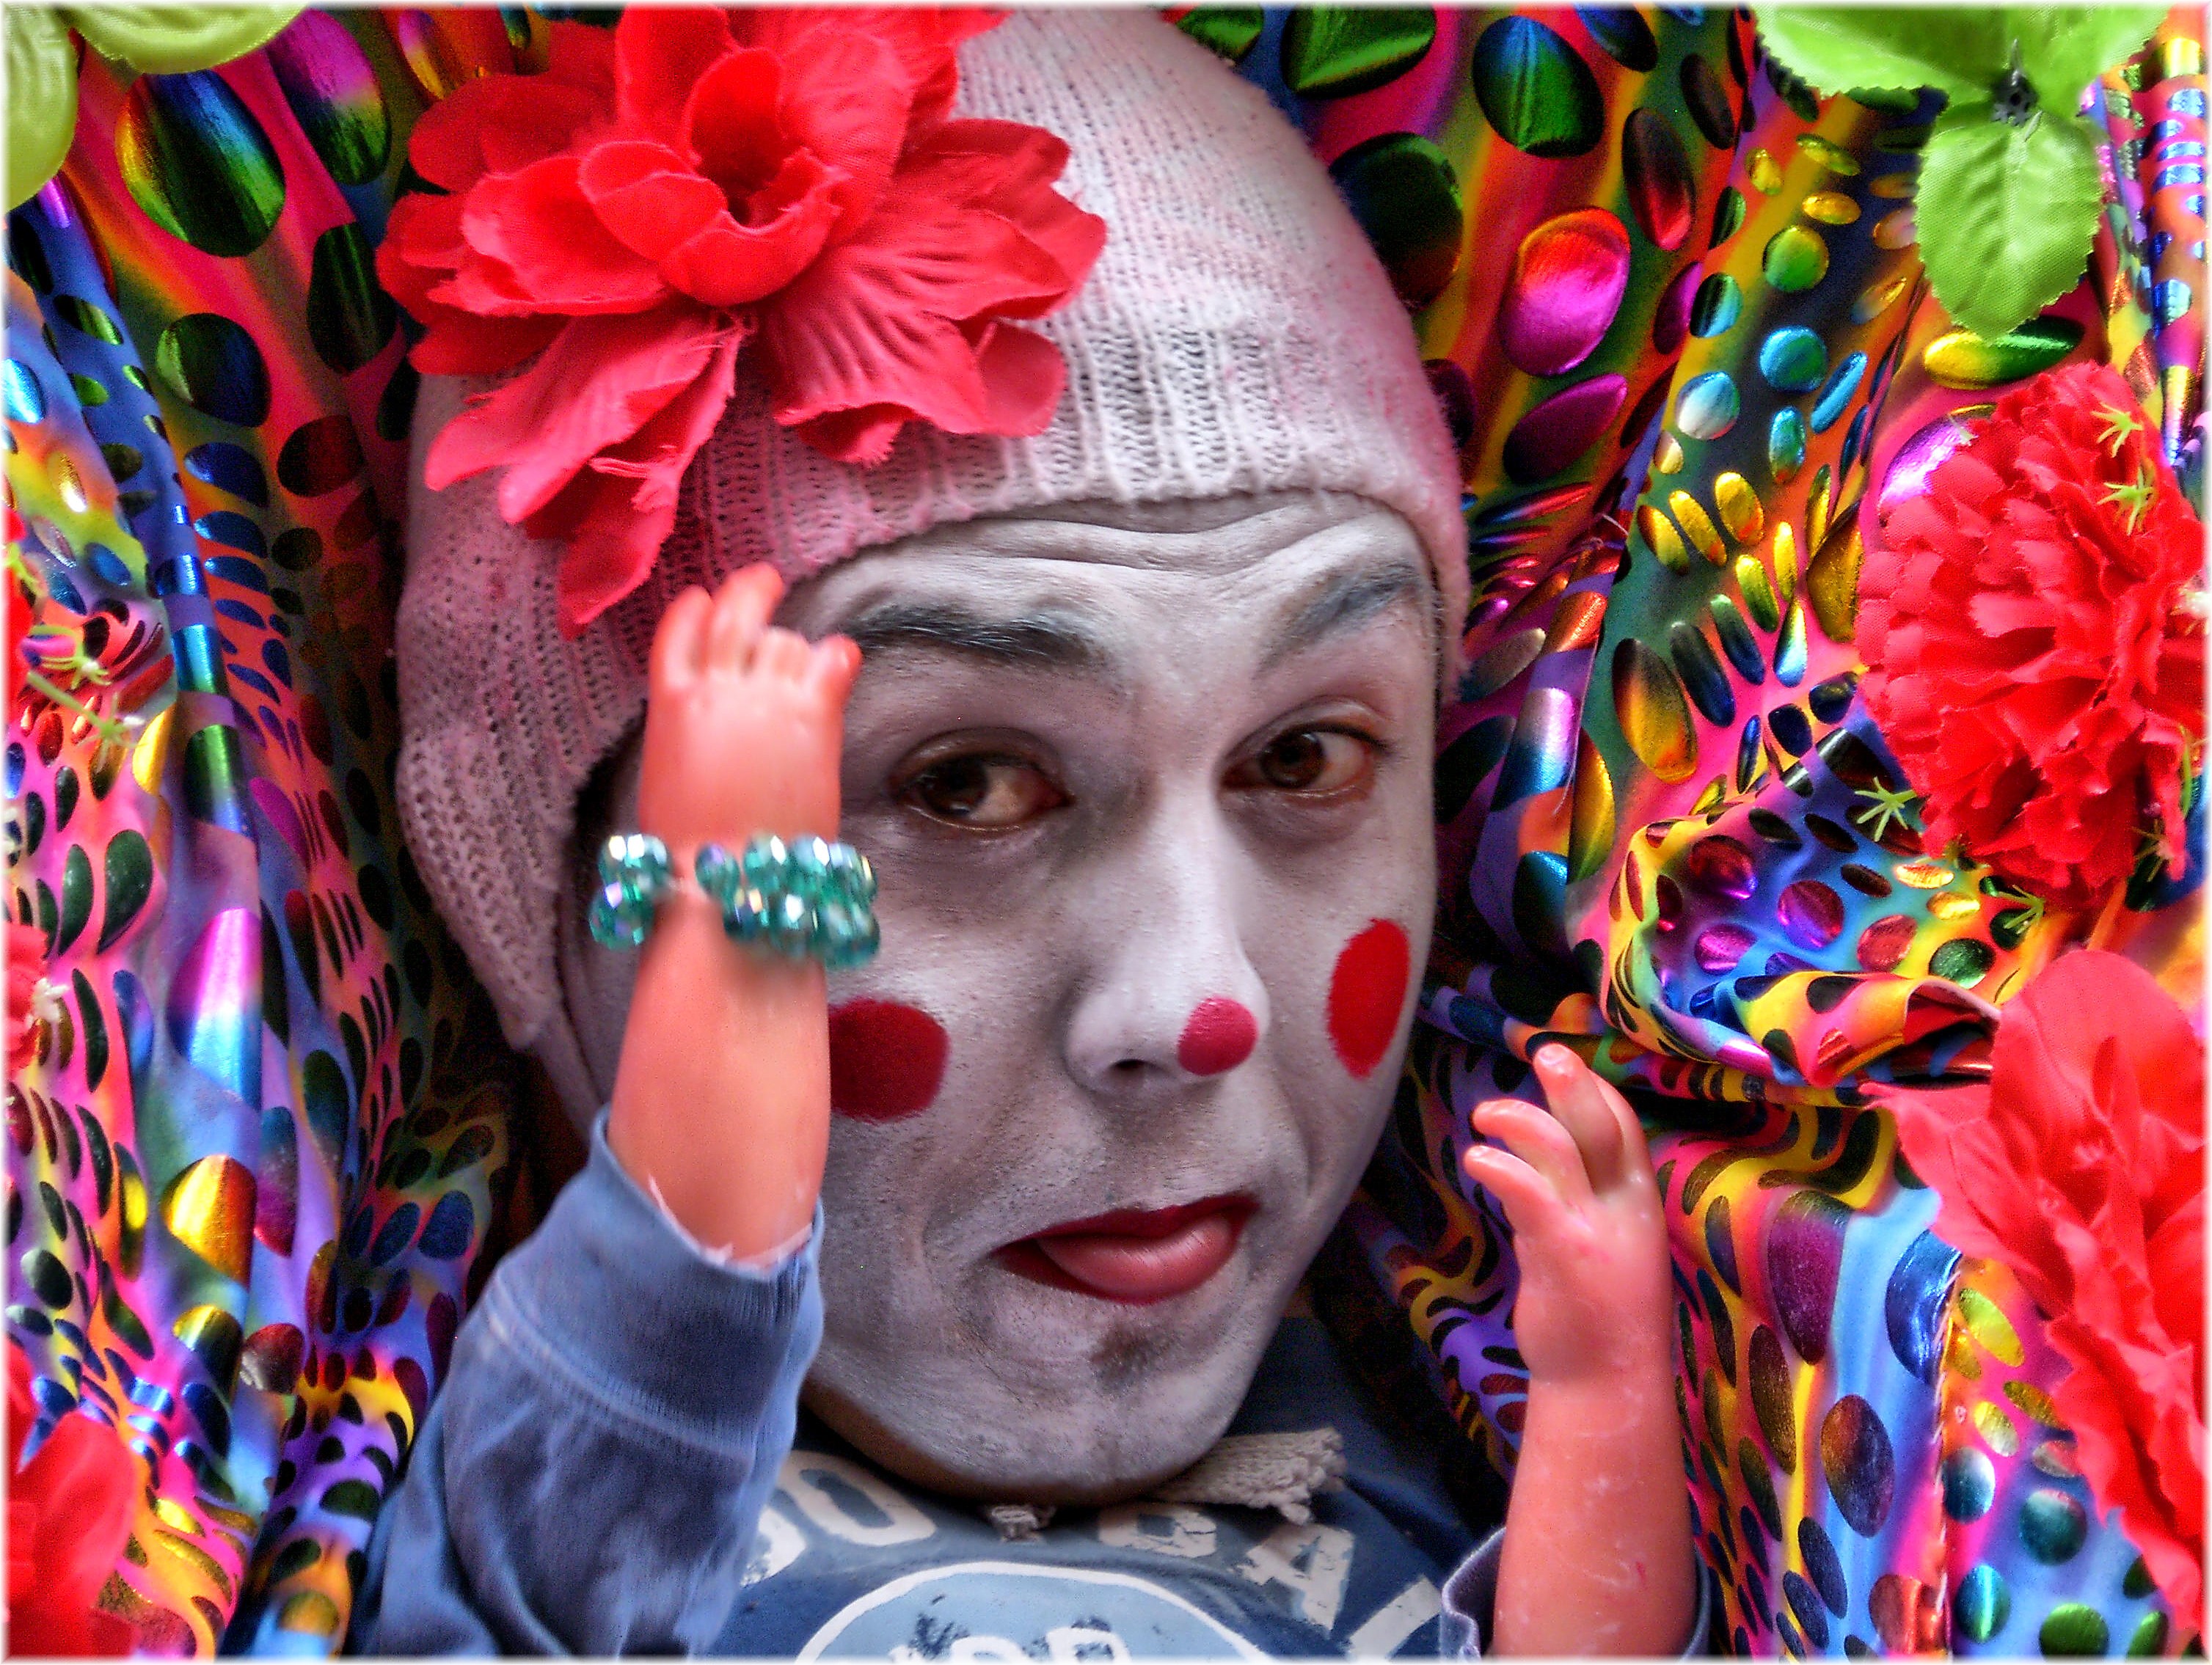
europe, carnival, color, clown, festival, spain, madrid, europa, gente, entertainment, espana, personas, callejeros, xente, persoas, actuando, performing arts